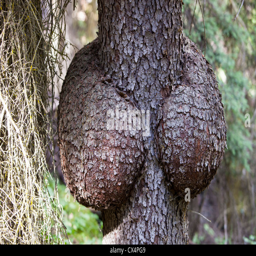
a strange growth on a tree